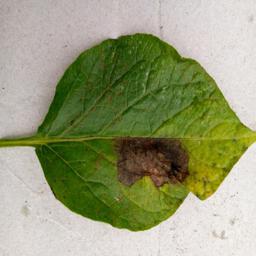
Etiqueta: Late Blight